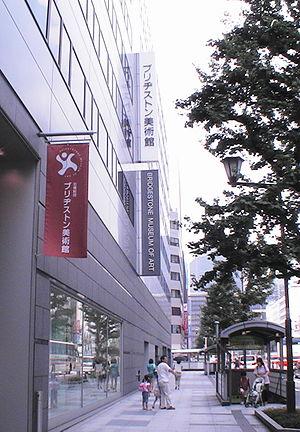
Cette liste présente les musées et les galeries d'art situés à Tokyo.
Le musée d'art Bridgestone se trouve à Tokyo au Japon.